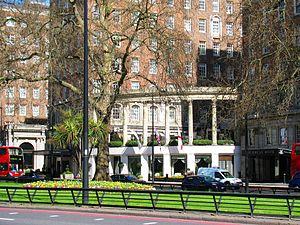
Grosvenor House Hotel est un hôtel de luxe de Londres.